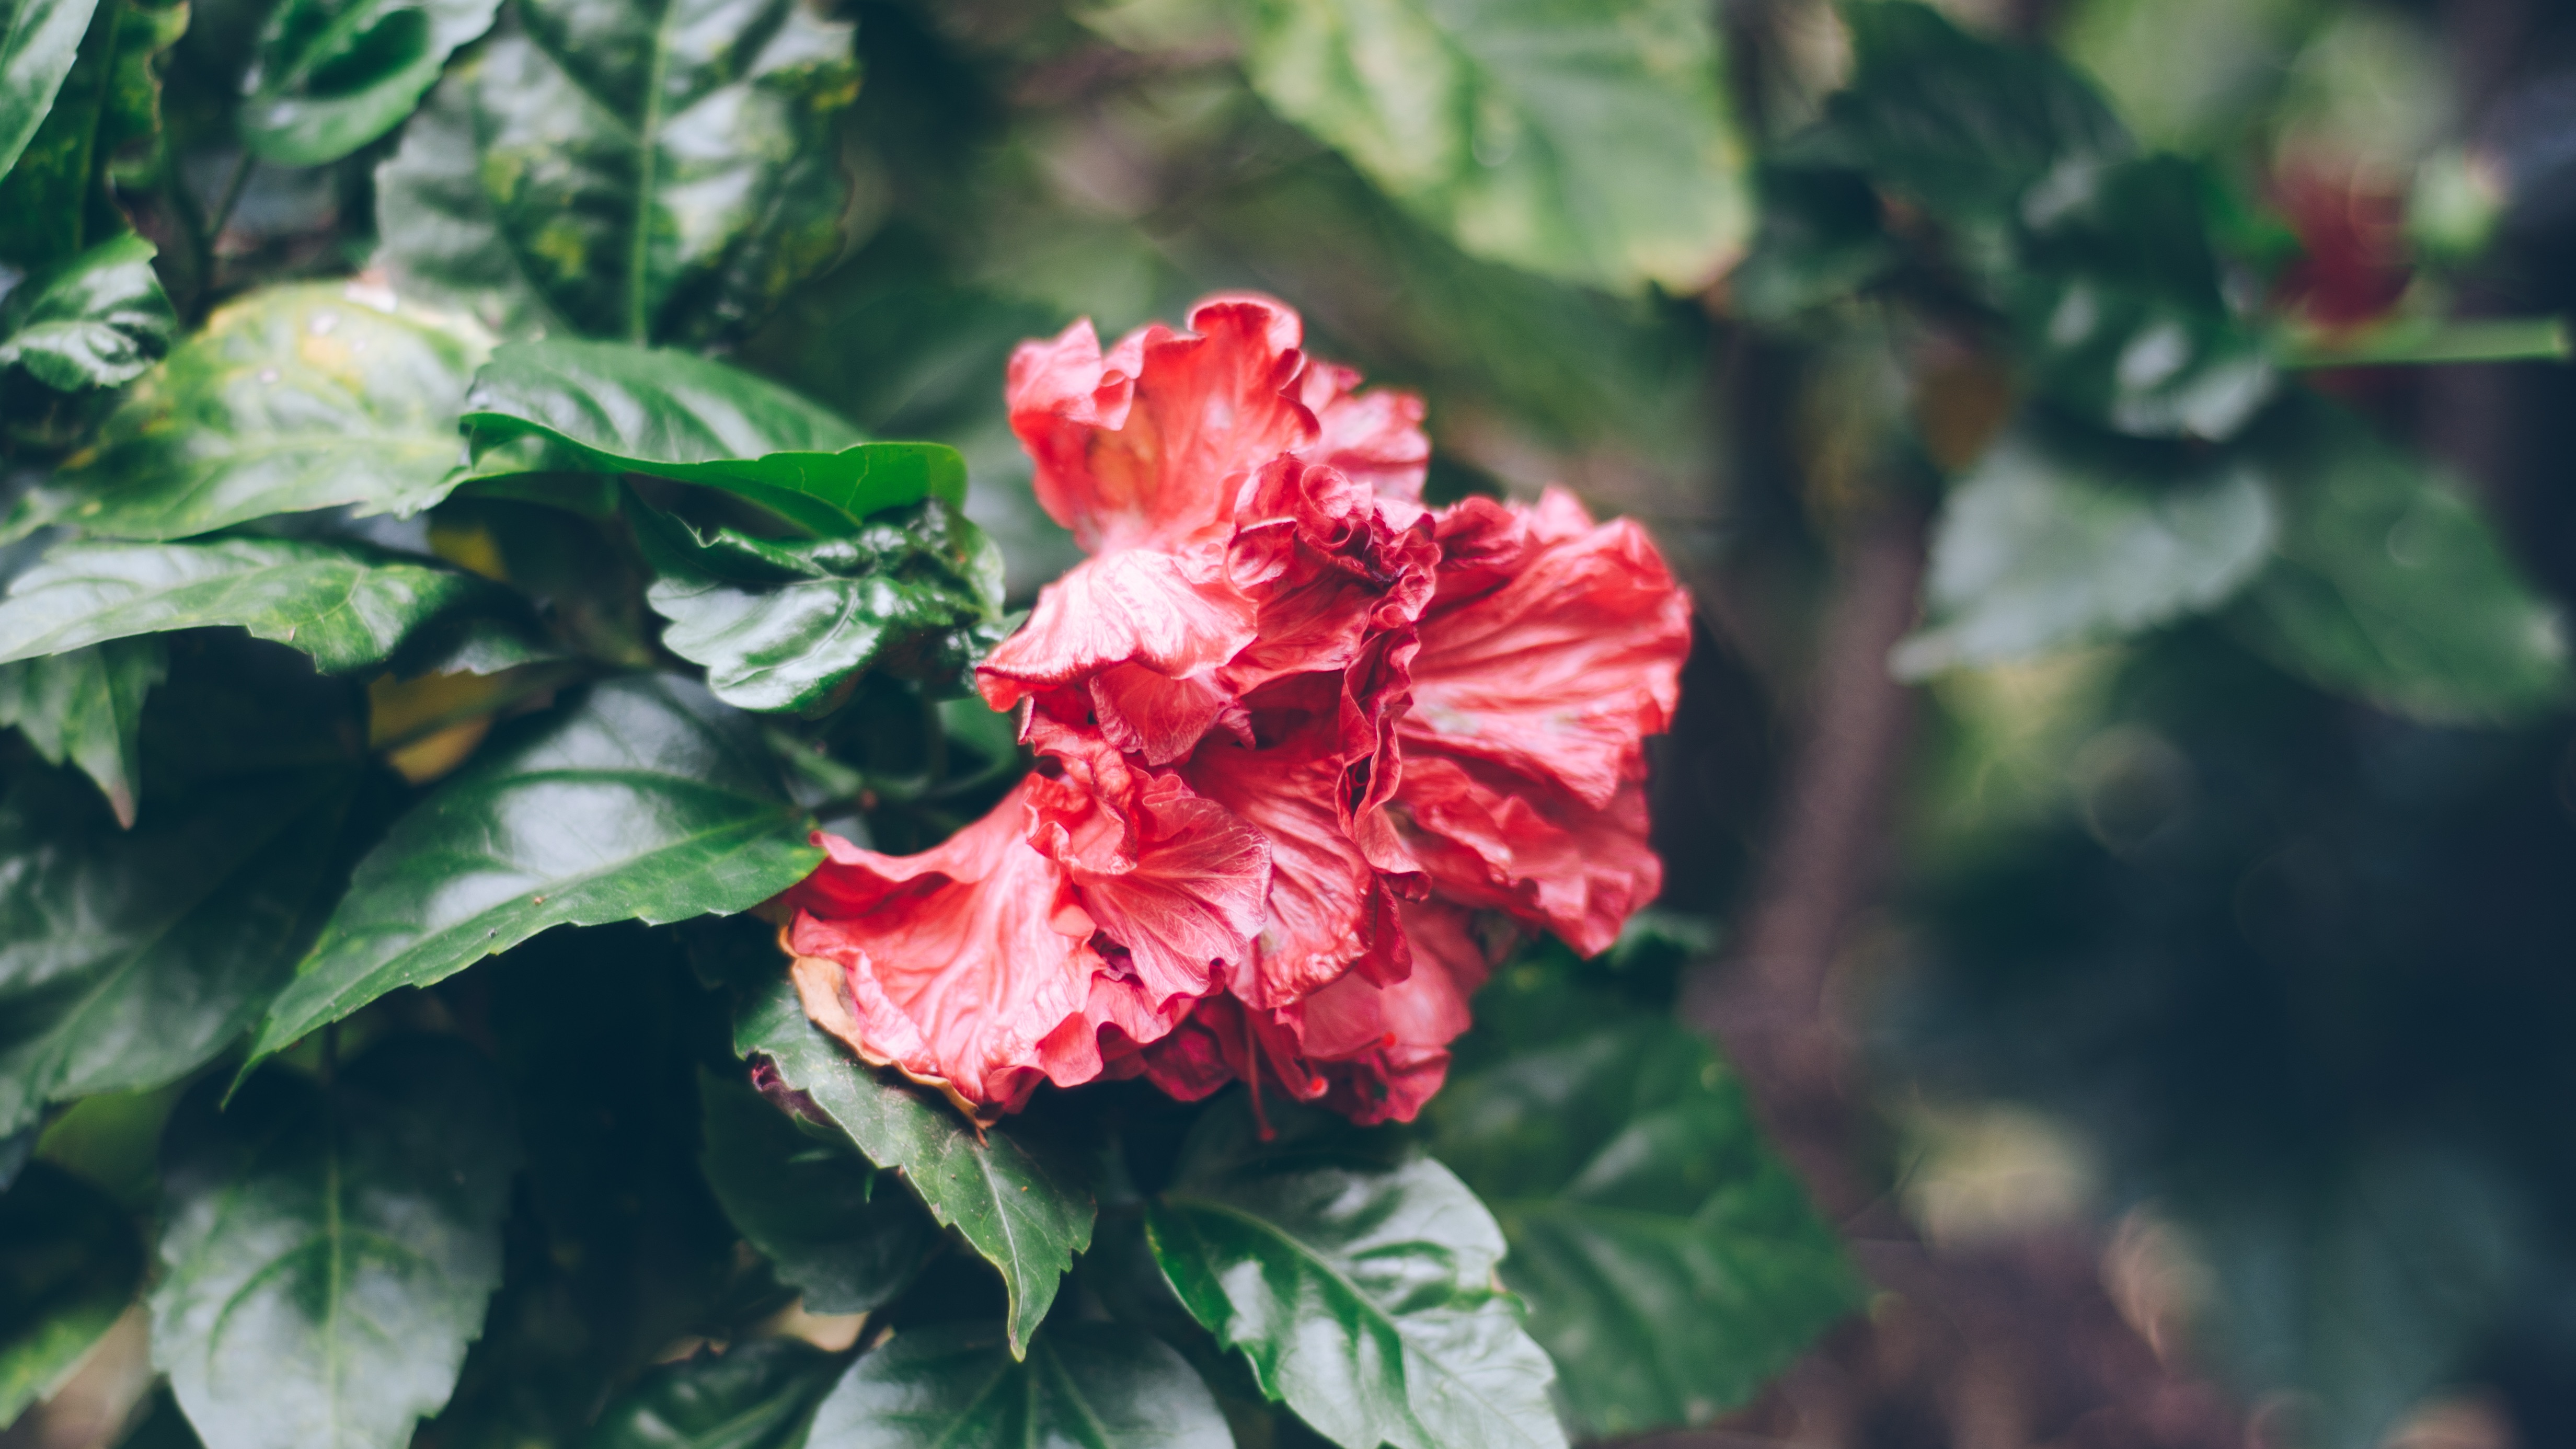
blossom, plant, flower, rose, red, botany, flora, shrub, hibiscus, malvales, flowering plant, chinese hibiscus, land plant, mallow family